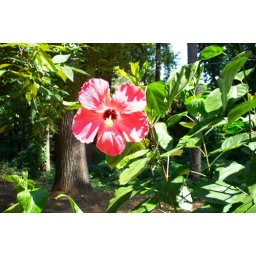
Judy is my neighbor. We plant a hibiscus together every year in a pot behind our apartment building.